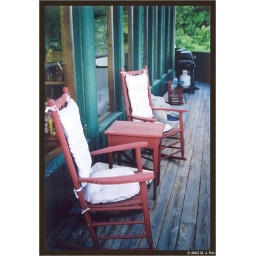
Rocking chairs on a porch - Joanne's house in Crozet.